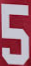
Number: 5